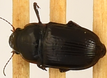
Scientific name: Euryderus grossus
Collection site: Central Plains Experimental Range NEON (CPER), plot CPER_003